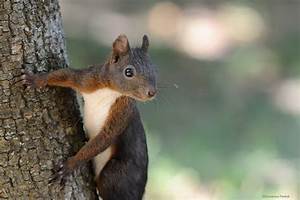
Label: scoiattolo